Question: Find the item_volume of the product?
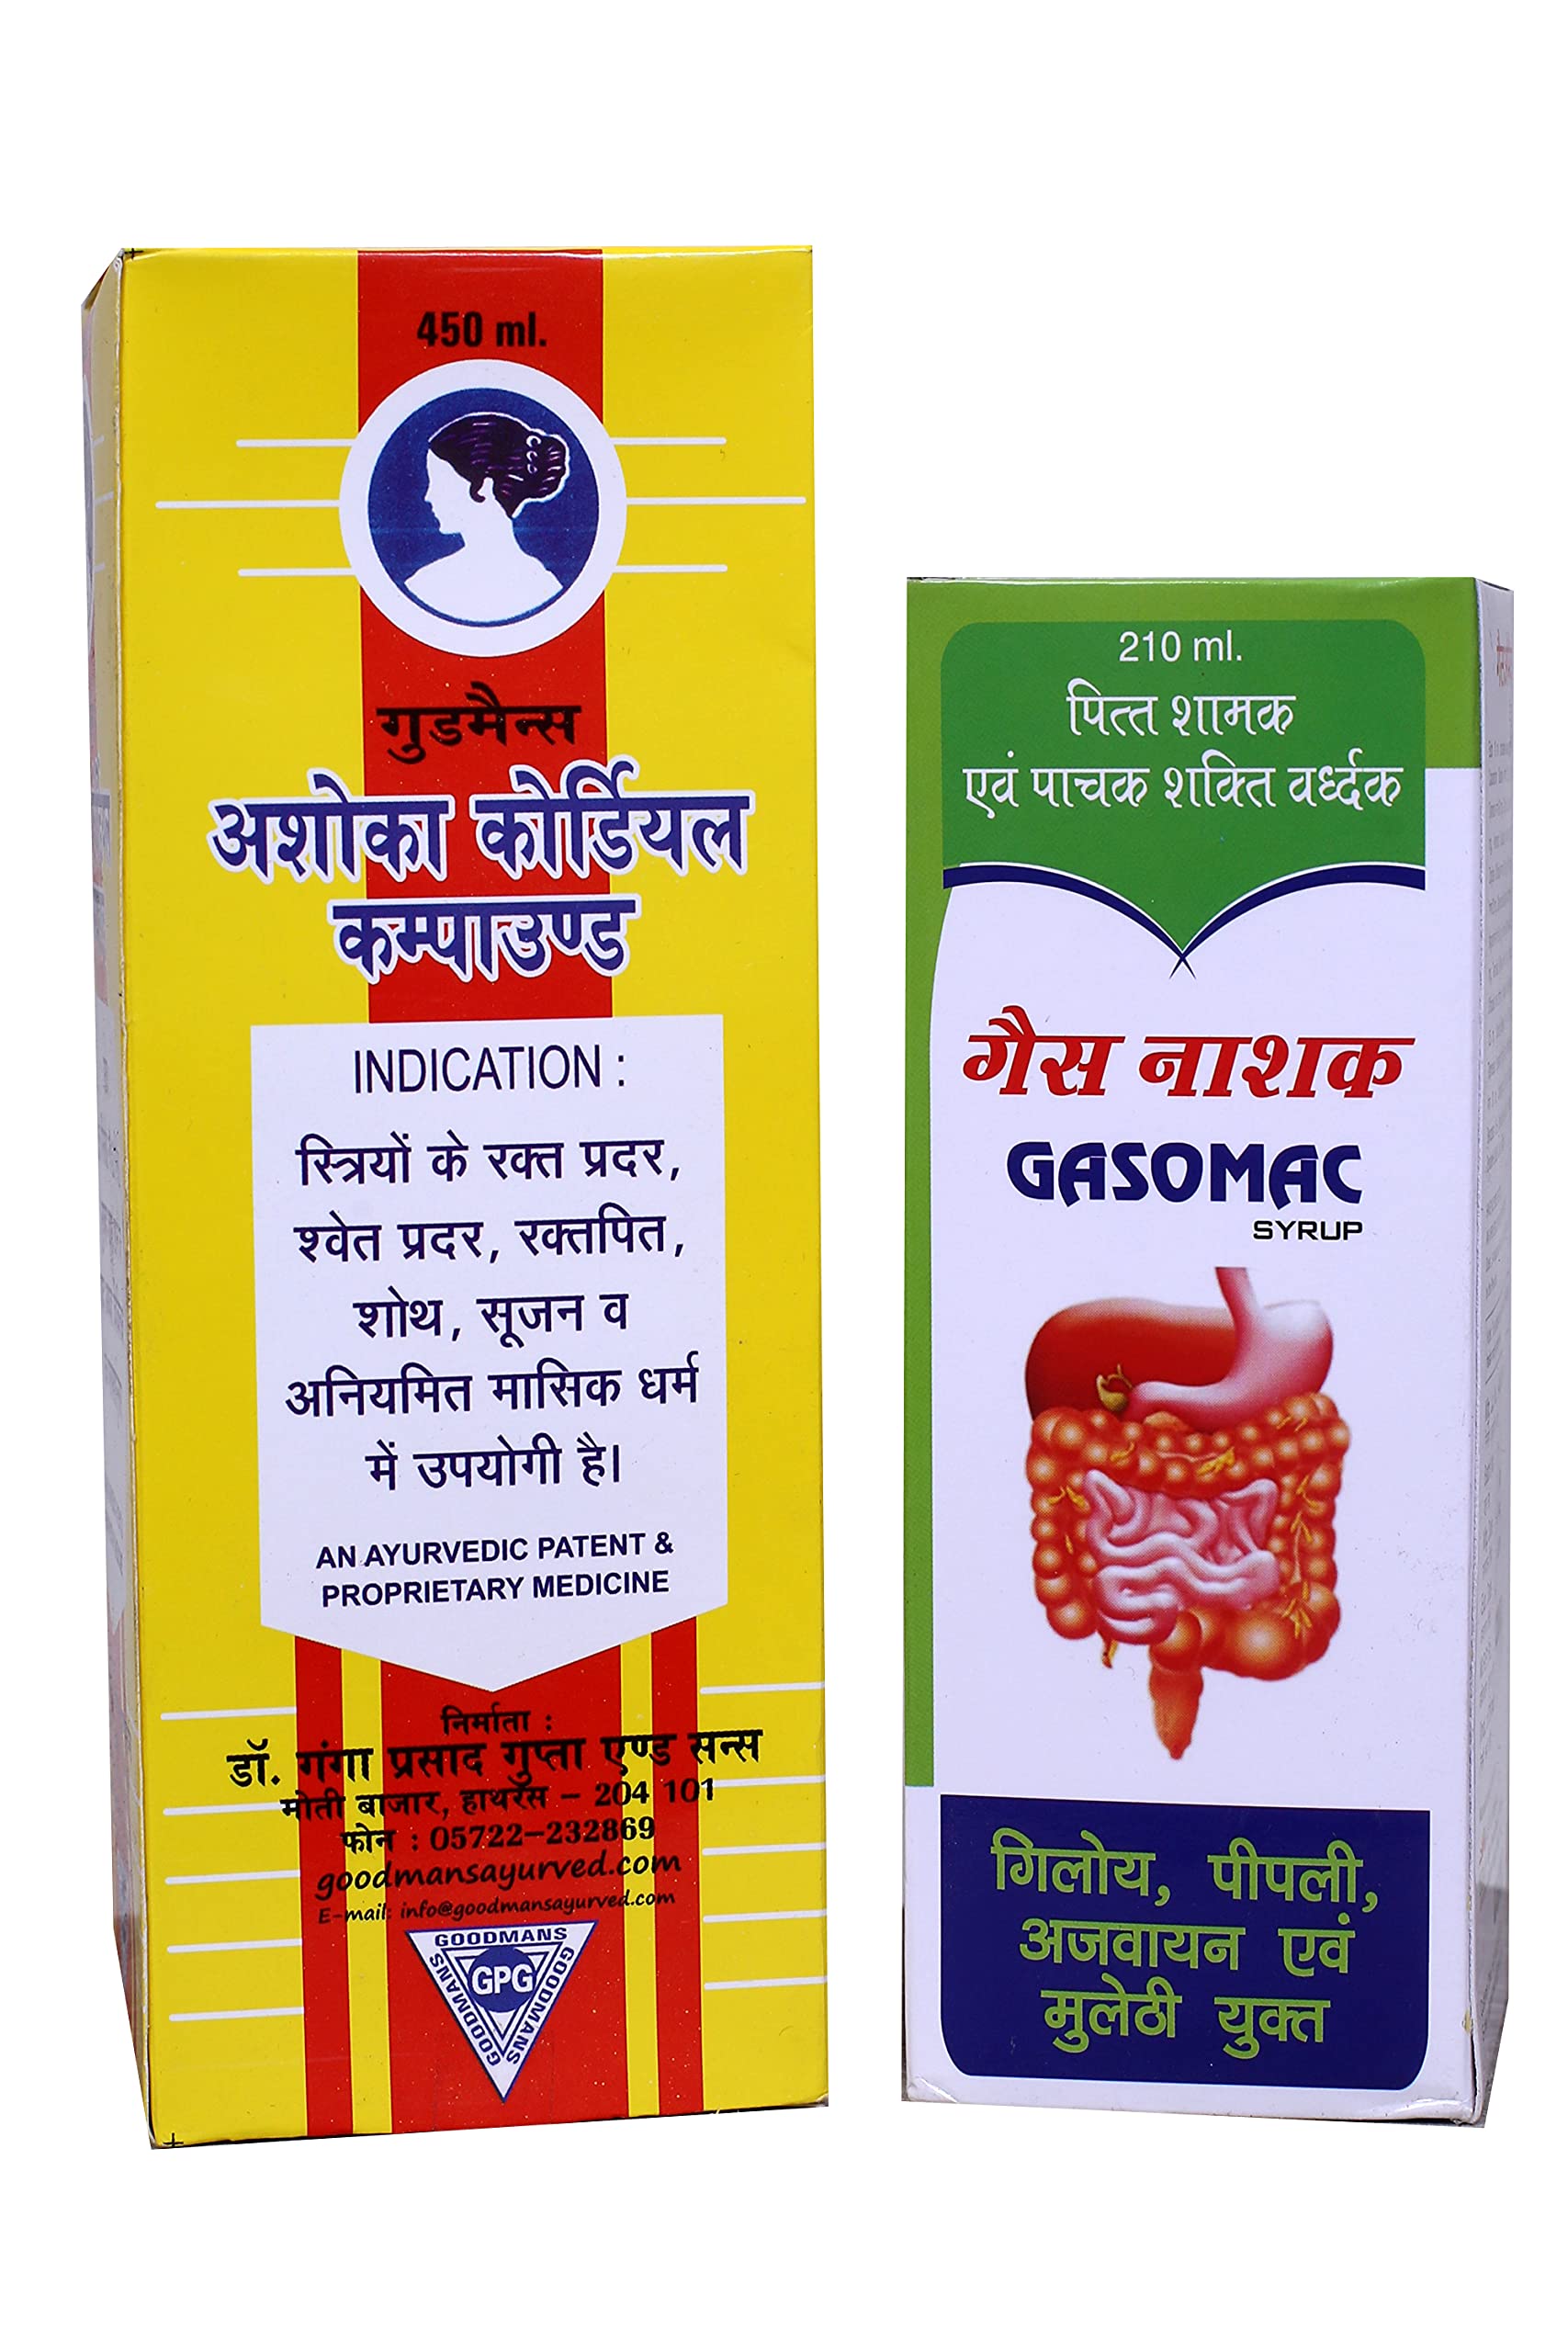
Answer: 450.0 millilitre